SS Edmund Fitzgerald

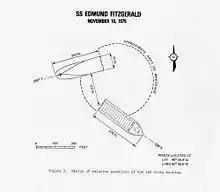
A USCG drawing of the relative positions of the wreck parts

Captain Cooper of "Arthur M. Anderson" first called the USCG in Sault Ste. Marie at 7:39 p.m. on channel 16, the radio distress frequency. The USCG responders instructed him to call back on channel 12 because they wanted to keep their emergency channel open and they were having difficulty with their communication systems, including antennas blown down by the storm. Cooper then contacted the upbound saltwater vessel "Nanfri" and was told that she could not pick up "Edmund Fitzgerald" on her radar either. Despite repeated attempts to raise the USCG, Cooper was not successful until 7:54 p.m. when the officer on duty asked him to keep watch for a boat lost in the area. At about 8:25 p.m., Cooper again called the USCG to express his concern about "Edmund Fitzgerald" and at 9:03 p.m. reported her missing. Petty Officer Philip Branch later testified, "I considered it serious, but at the time it was not urgent."